Soldat Ustinov

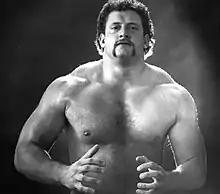

Jim Lanning (born October 10, 1960) is an American retired professional wrestler, best known by the ring name Soldat Ustinov, who played a fictional Russian character during his career. He competed in North American regional promotions including the National Wrestling Alliance (NWA) and the American Wrestling Association (AWA) during the 1980s.